Jane Lynch

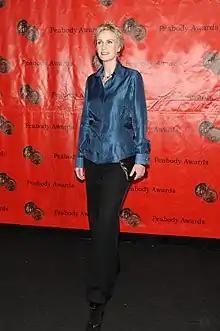
Jane Lynch at the 69th Annual Peabody Awards for "Glee"

Beginning in 2009, Lynch appeared as a regular cast member of the Fox series "Glee." The role echoed previous guest appearances in "The X-Files" and "Veronica Mars," being her third time cast as a harsh high school teacher. She won glowing reviews for her role as the aggressive cheerleading coach, Sue Sylvester. Mary McNamara of the "Los Angeles Times" wrote, "Lynch alone makes "Glee" worth watching." Before her work with "Glee," she was a series regular on the Starz comedy "Party Down." Though the series was renewed for a second season, Lynch did not return due to her work on "Glee."